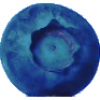
Label: huckleberry